Japanese military currency (1894–1918)

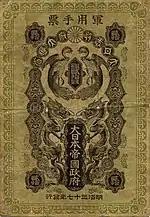
20 sen note (obverse) from 1904 (year 37 of Meiji)

The Treaty of Portsmouth formally ended the Russo-Japanese War on September 5, 1905. As Russo-Japanese War military bonds were not permitted to circulate in Japan, they "obtained wide currency" in Korea and Manchuria. When the war ended, the Yokohama Specie Bank was authorized to redeem the military notes in exchange for their own notes backed by the silver yen. Additional arrangements were also made to convert the notes into gold in order to target Japanese merchants in Manchuria. The exchange process began in 1910 which allowed Bank of Japan and eventually Bank of Chōsen notes to circulate in the region. Gold certificates were exclusively issued by the latter of these two banks by 1917, but were not popular with the Chinese who preferred silver. Russo-Japanese War military bonds meanwhile continued to circulate until at least 1919 with 300,000 yen reported in circulation. The note exchangements eventually gave rise to Japanese yen silver currency in Manchuria which was used into the 1930s. While "many" of the war notes were collected and destroyed by the government, others chose to keep them as victory commemorates.